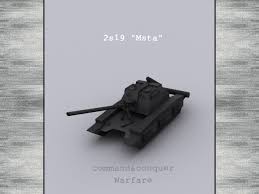
Label: 2S19_MSTA